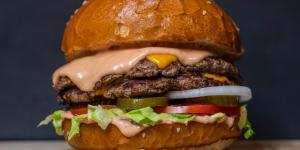
salsas para hamburguesas 13 recetas simples saludables y gourmet